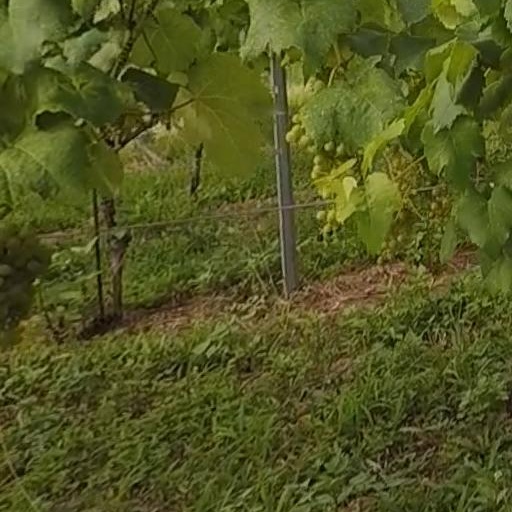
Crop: grape